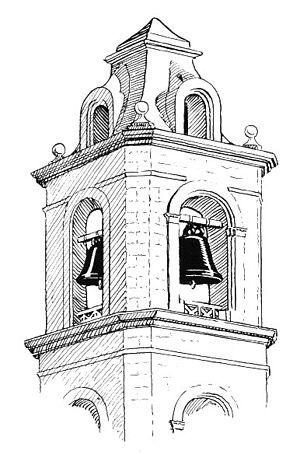
Dessin d'un beffroi. Suomi: Piirustus, joka esittää kellotornia.